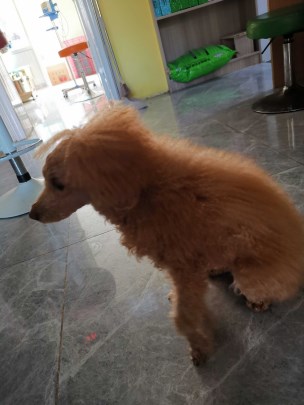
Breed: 7449-n000128-teddy